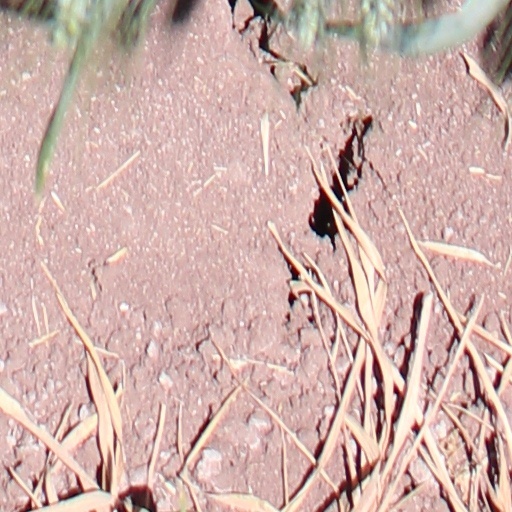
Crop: wheat